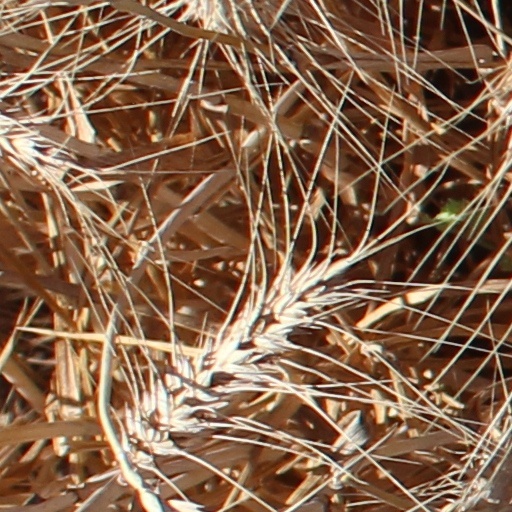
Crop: wheat